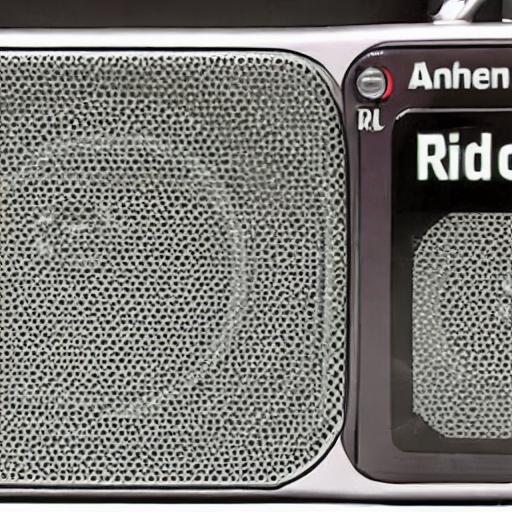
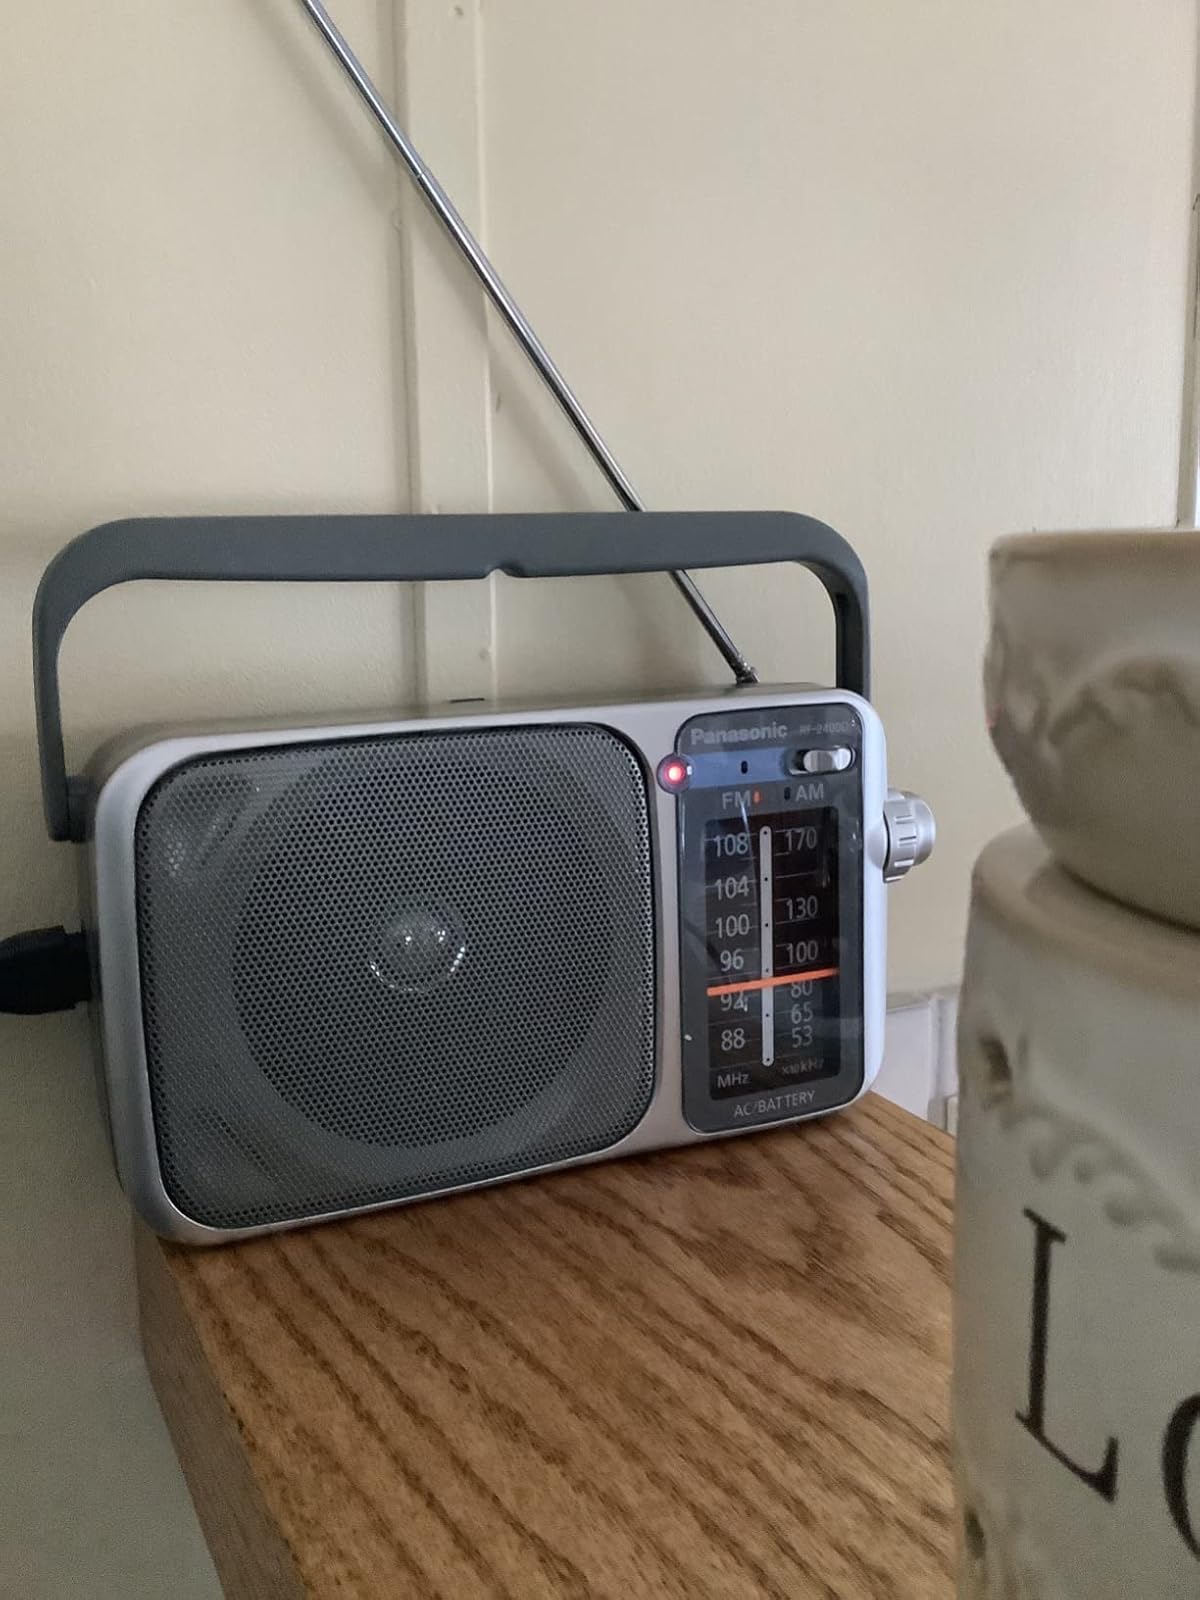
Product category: radio
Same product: no